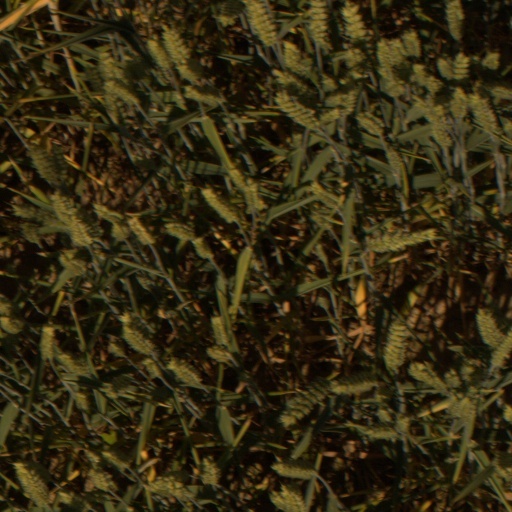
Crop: wheat